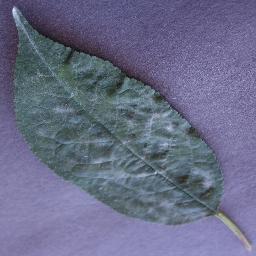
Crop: cherry
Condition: (including_sour)_powdery_mildew